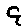
Label: 9